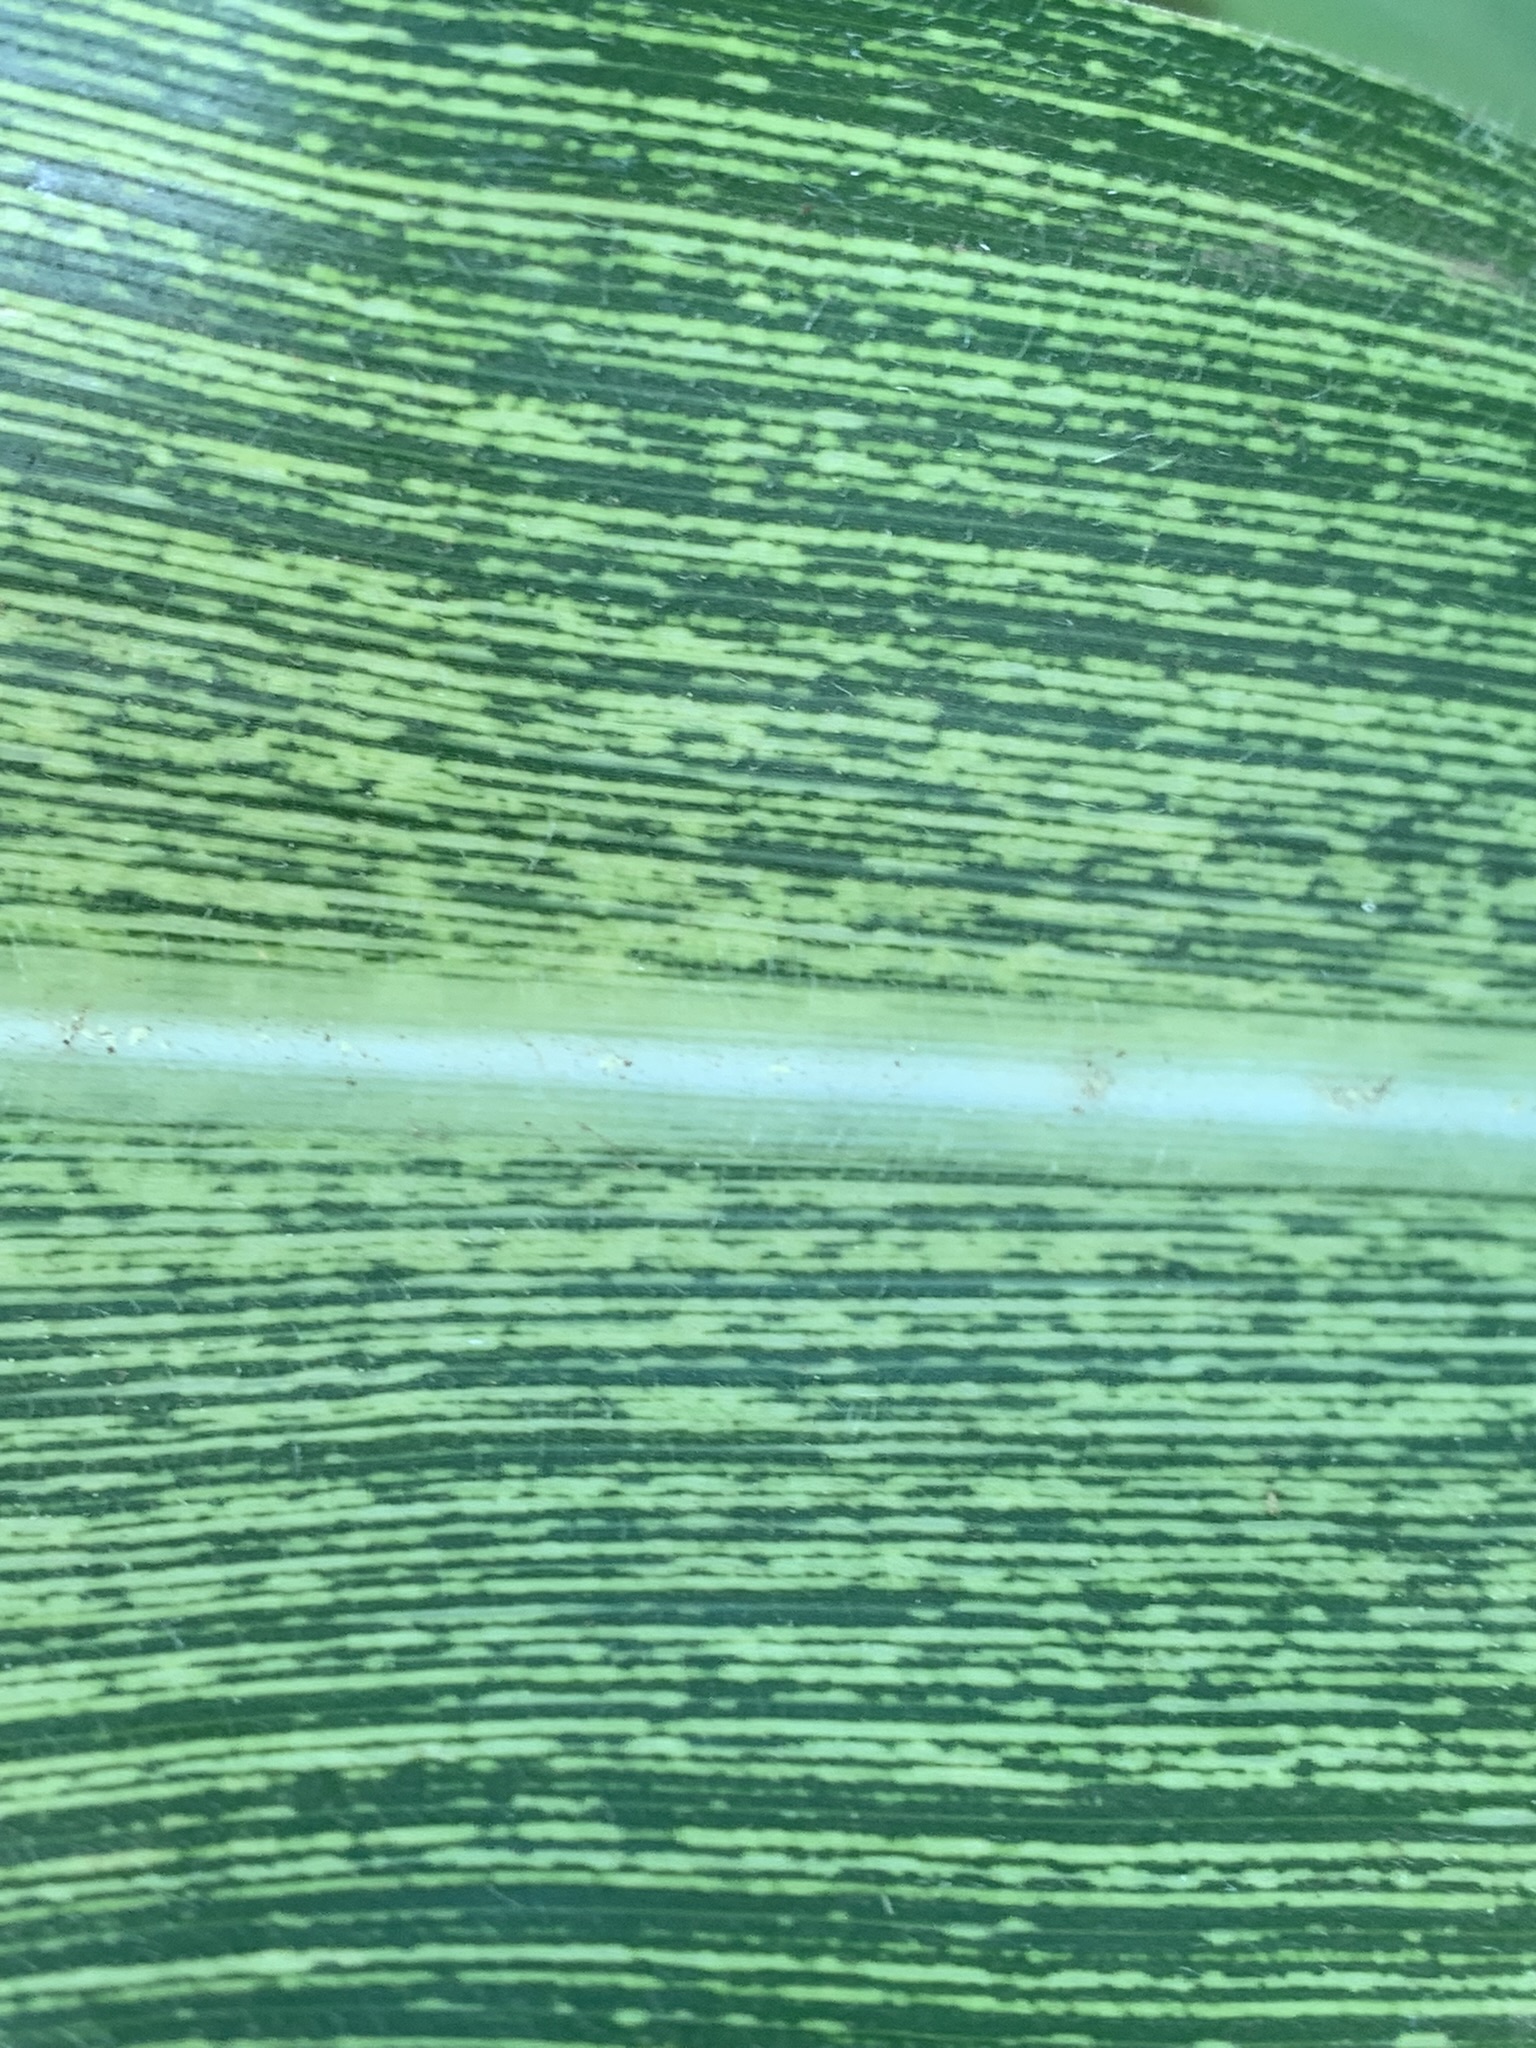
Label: MSV